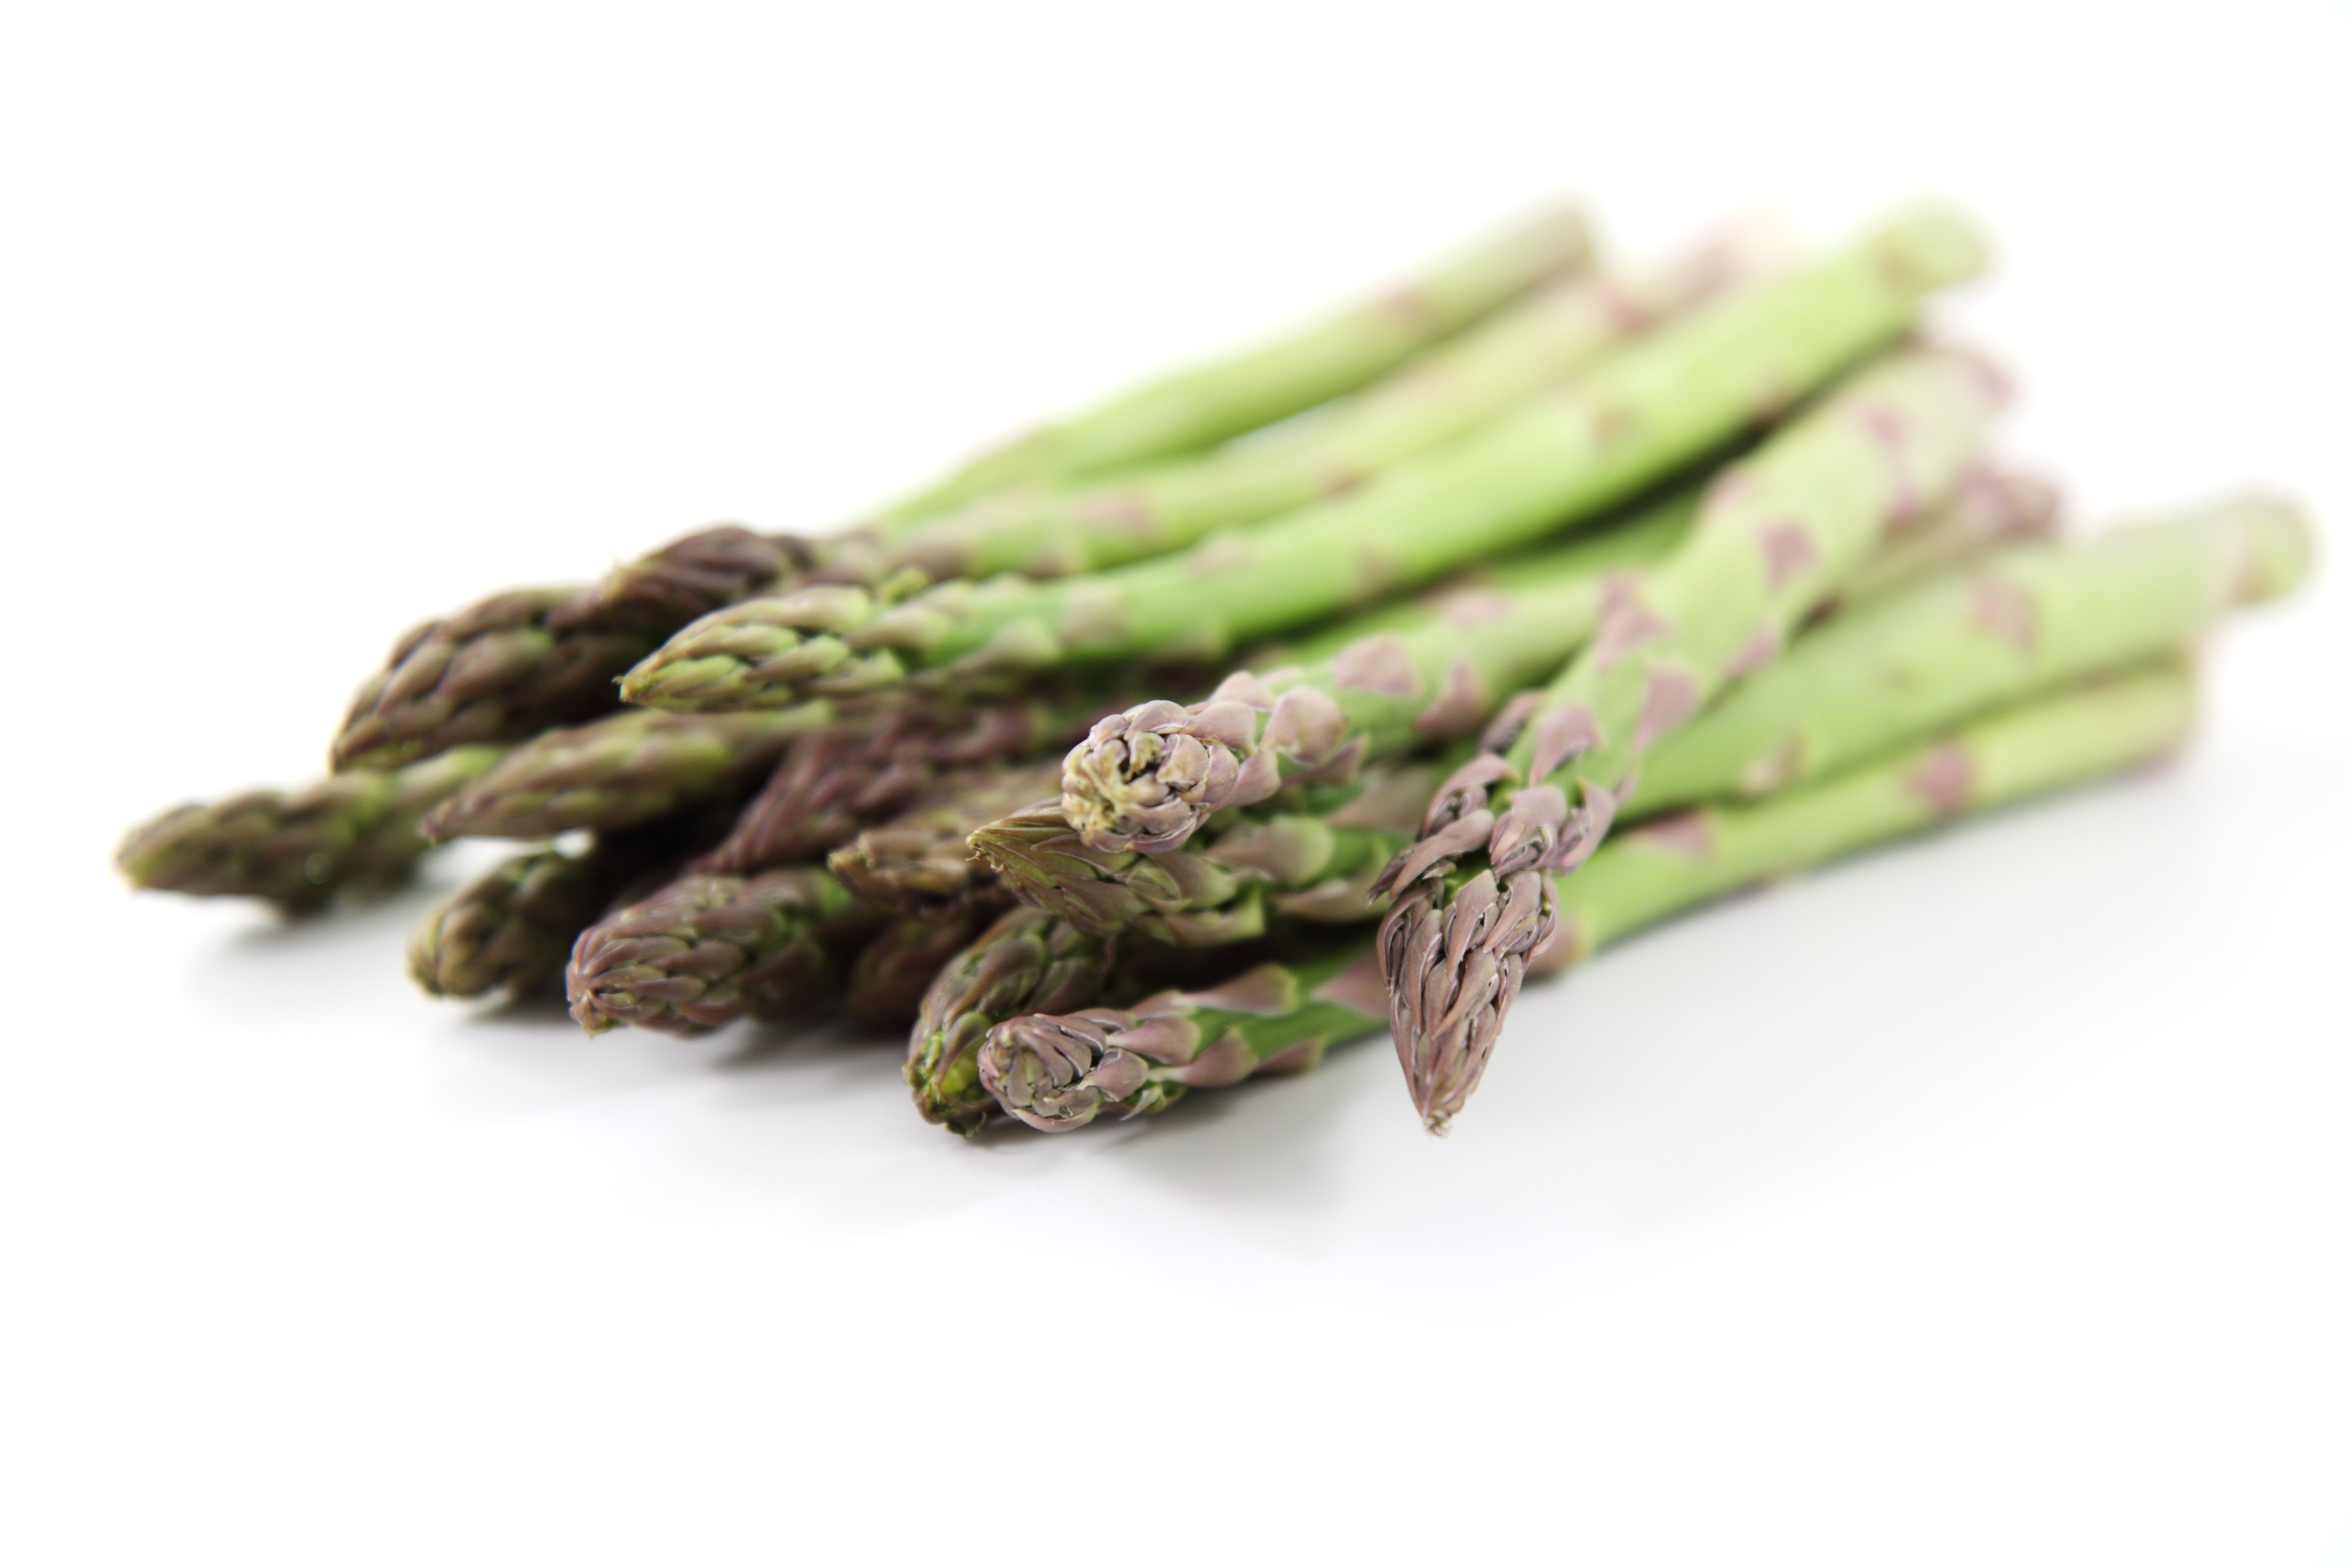
plant, meal, food, green, herb, produce, vegetable, succulent, healthy, stalk, asparagus, flowering plant, appetite, land plant